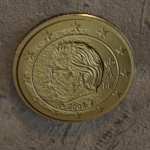
Coin value: 50cents
Country: be
Edition: 2008